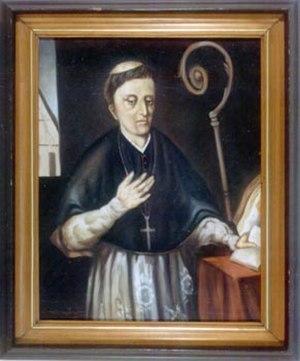
Cette page présente la liste des évêques puis archevêques de Manille, aux Philippines.
Domingo de Salazar est un missionnaire dominicain espagnol, premier évêque de Manille.